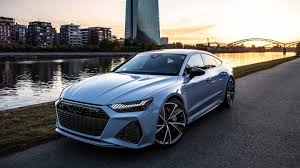
Label: noambulance